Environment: real
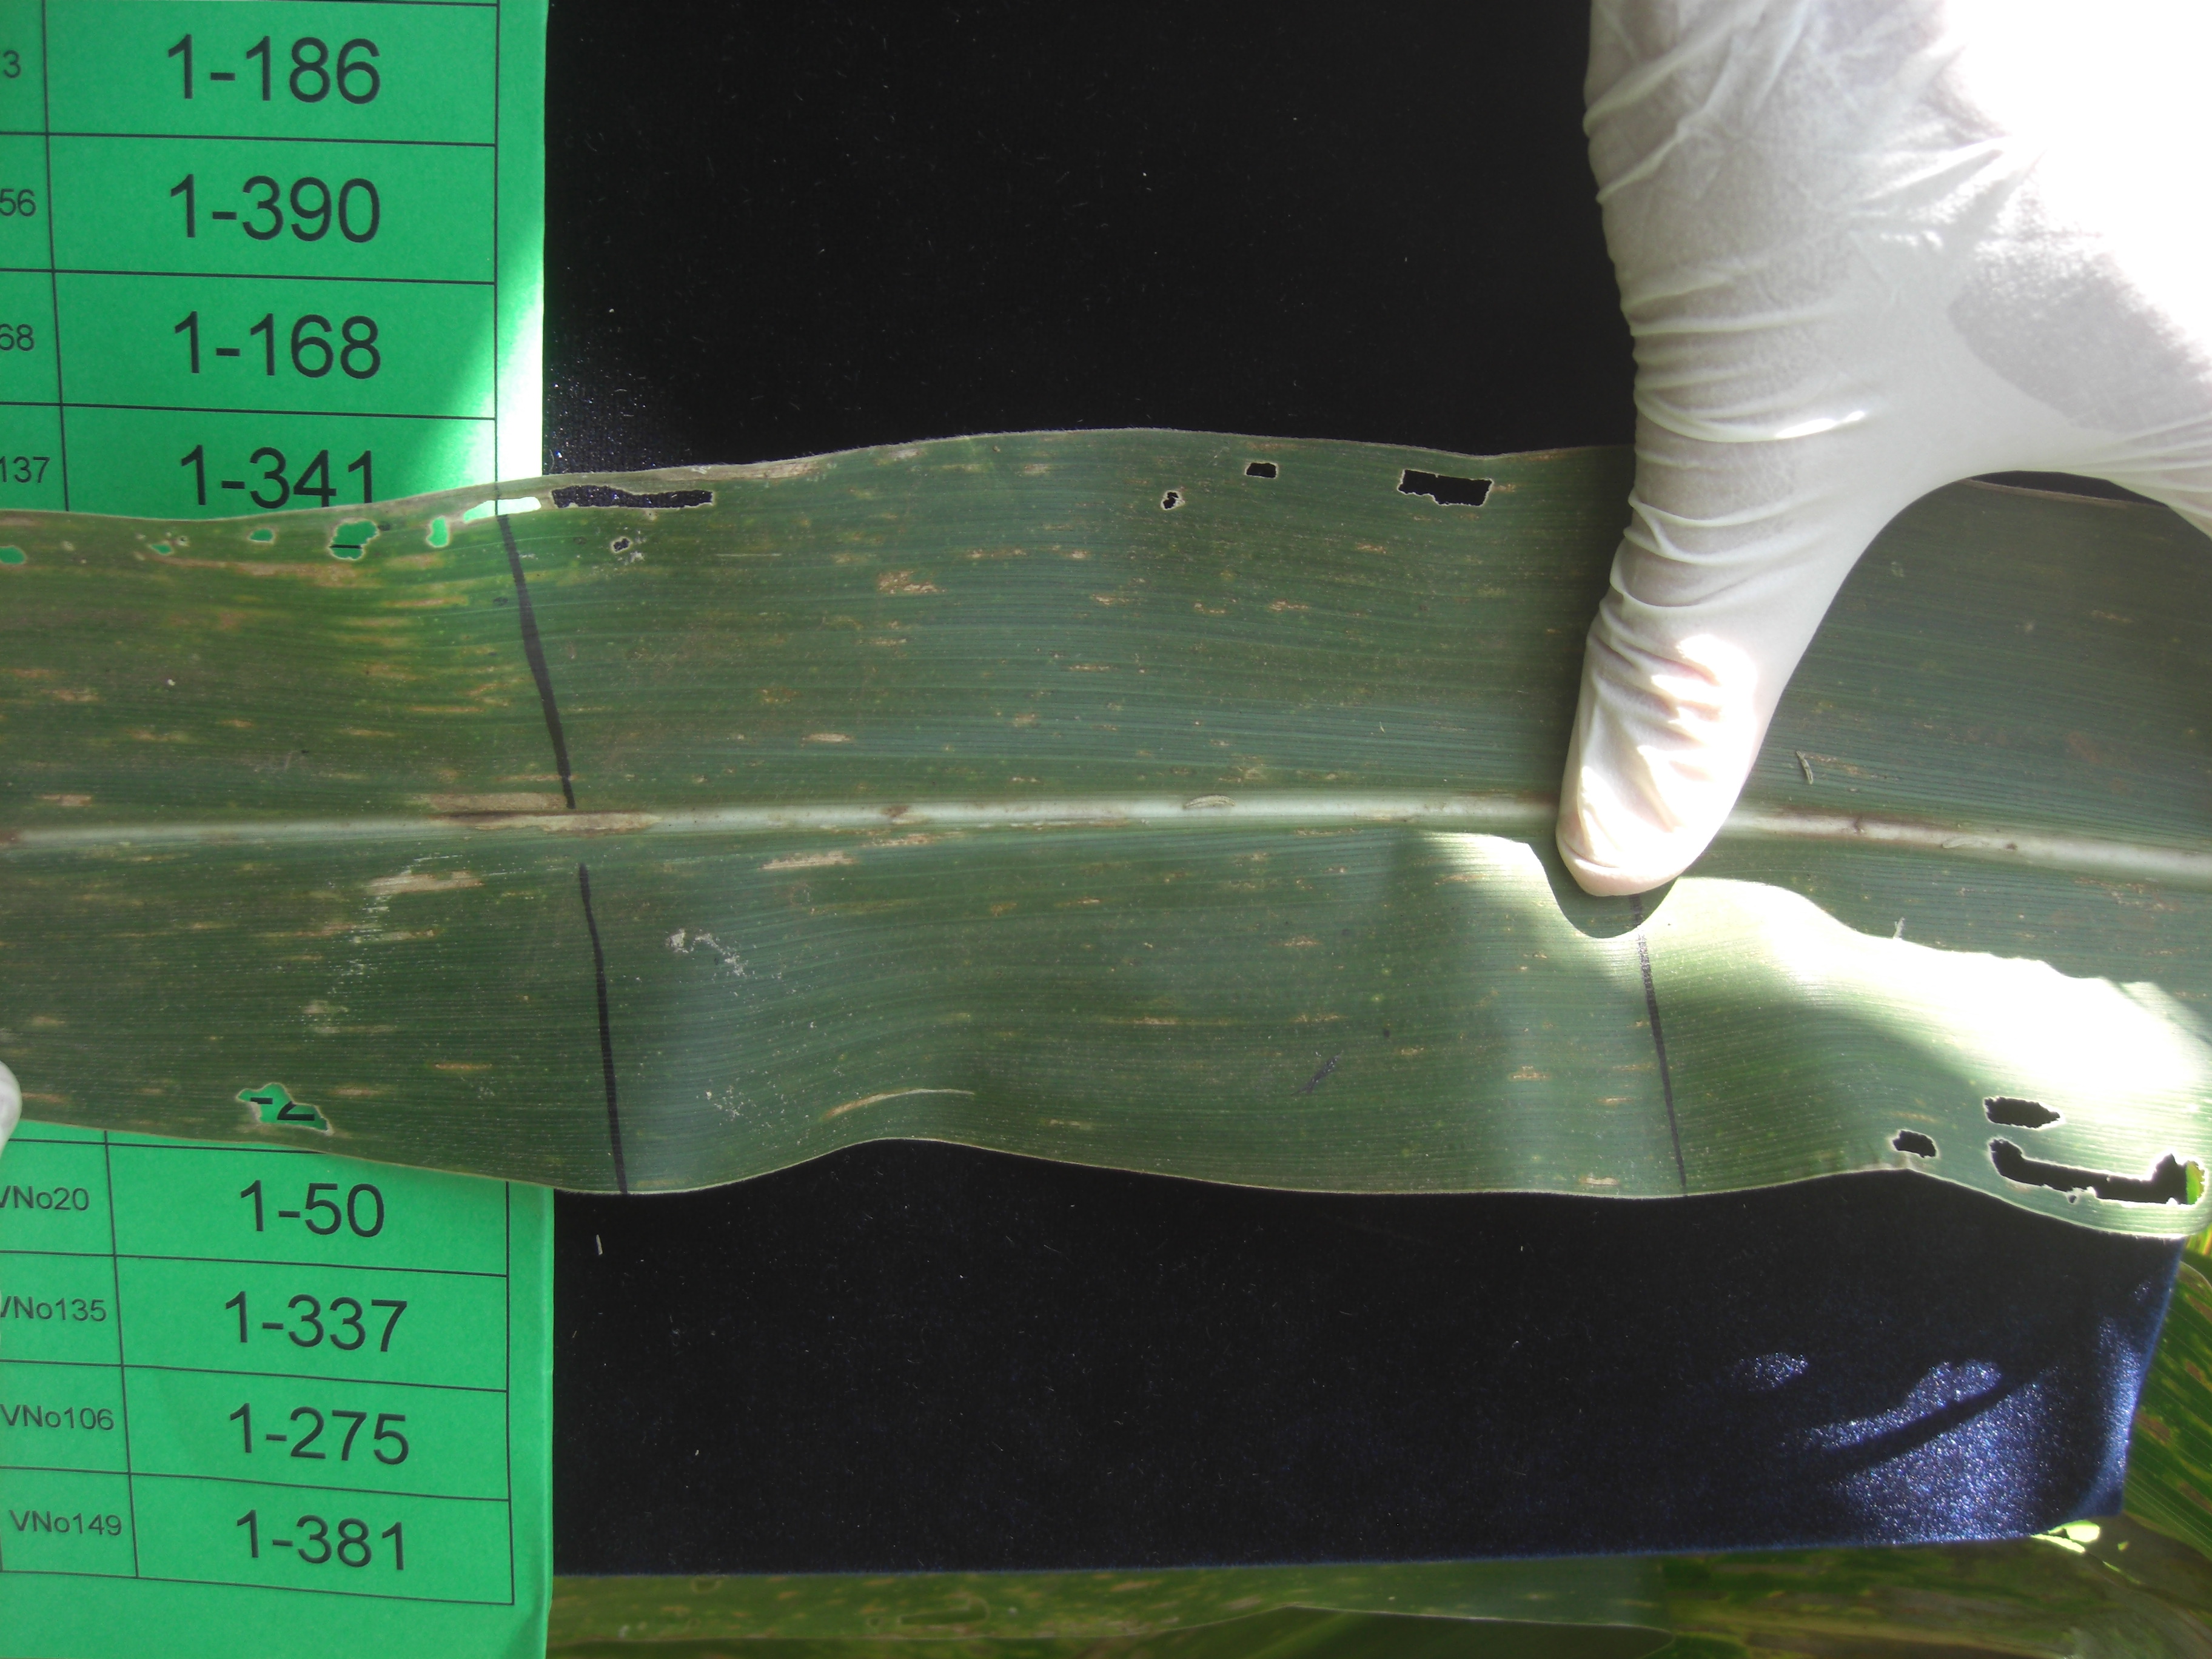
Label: gray_leaf_spot